Perrine Simon-Nahum

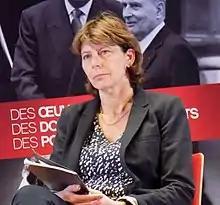

Holder of a doctorate in history (1989), Simon-Nahum is responsible for research at the CNRS (Centre de recherches historiques of the EHESS, Centre d'Approches Historiques du Monde contemporain) and associate member of the CRIA-EHESS. Specializing in contemporary history, her research focuses on Judaism and the history of Jews in France.